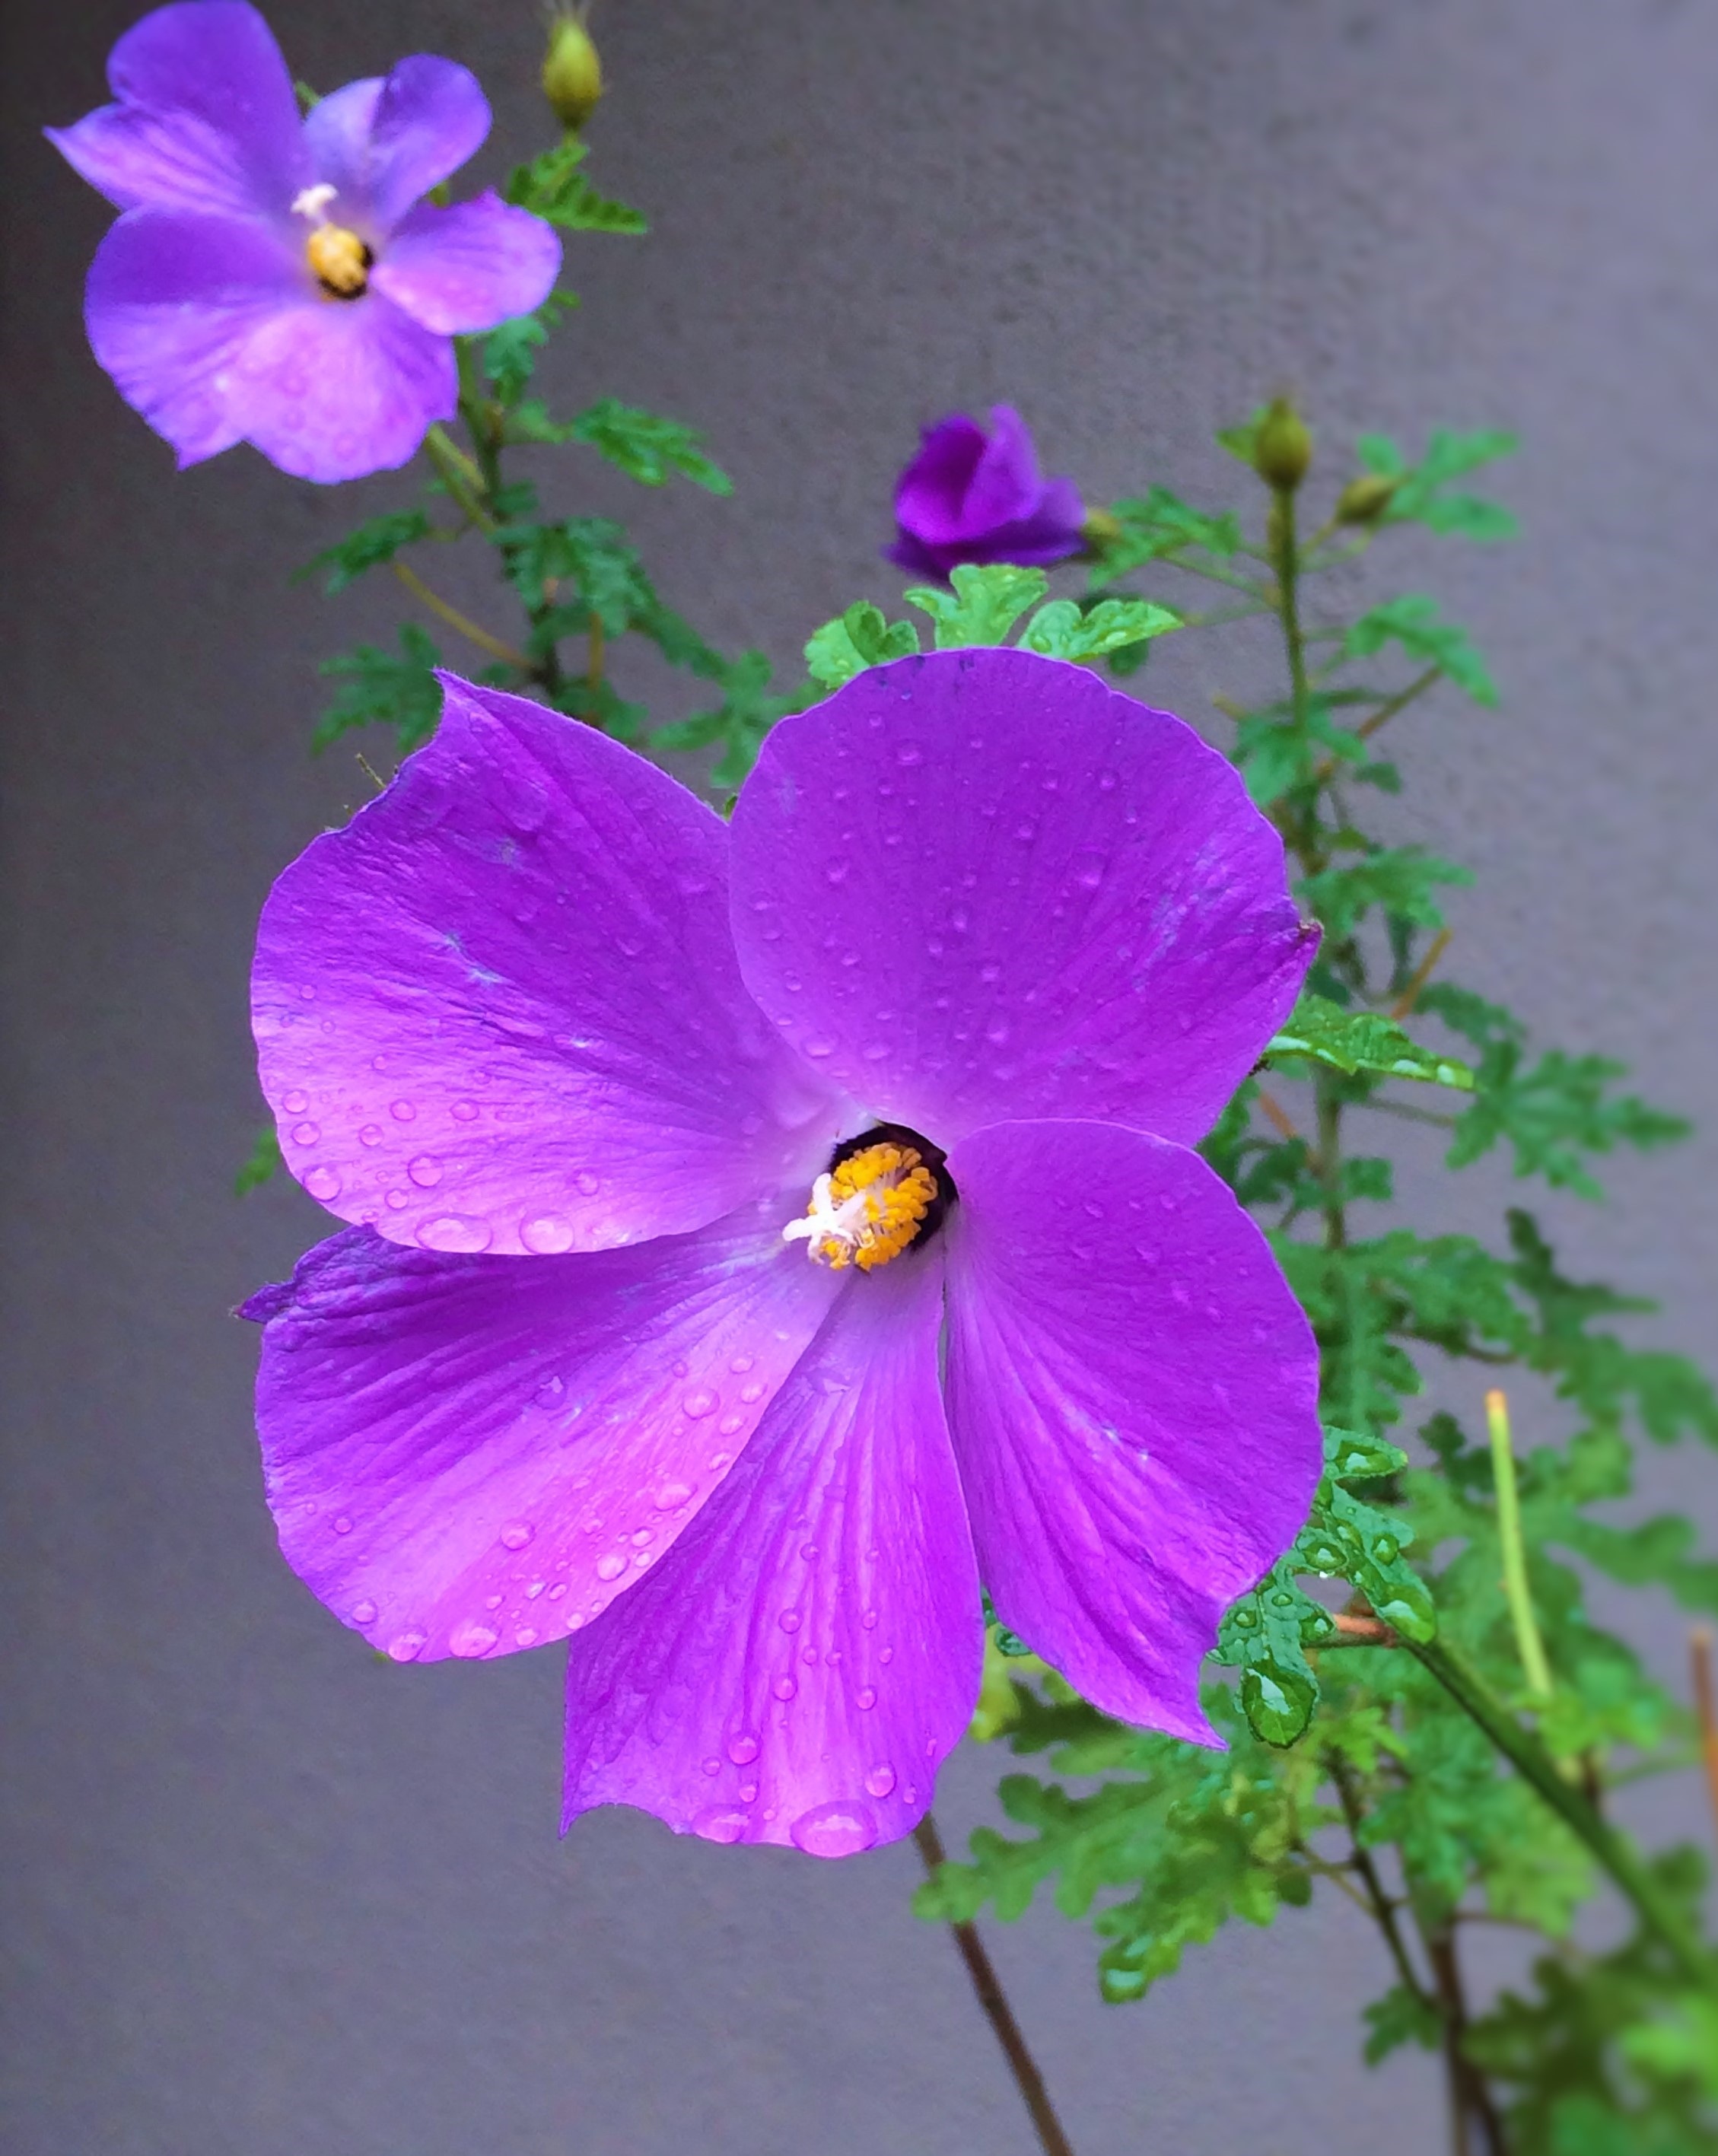
water, blossom, plant, rain, leaf, flower, purple, petal, gray, surface tension, yellow, pink, japan, flora, wildflower, flowers, front door, tokyo, chrysanthemum, bud, drop of water, macro photography, pansy, flowering plant, rural houses, red purple, gotanda, annual plant, land plant, violet family